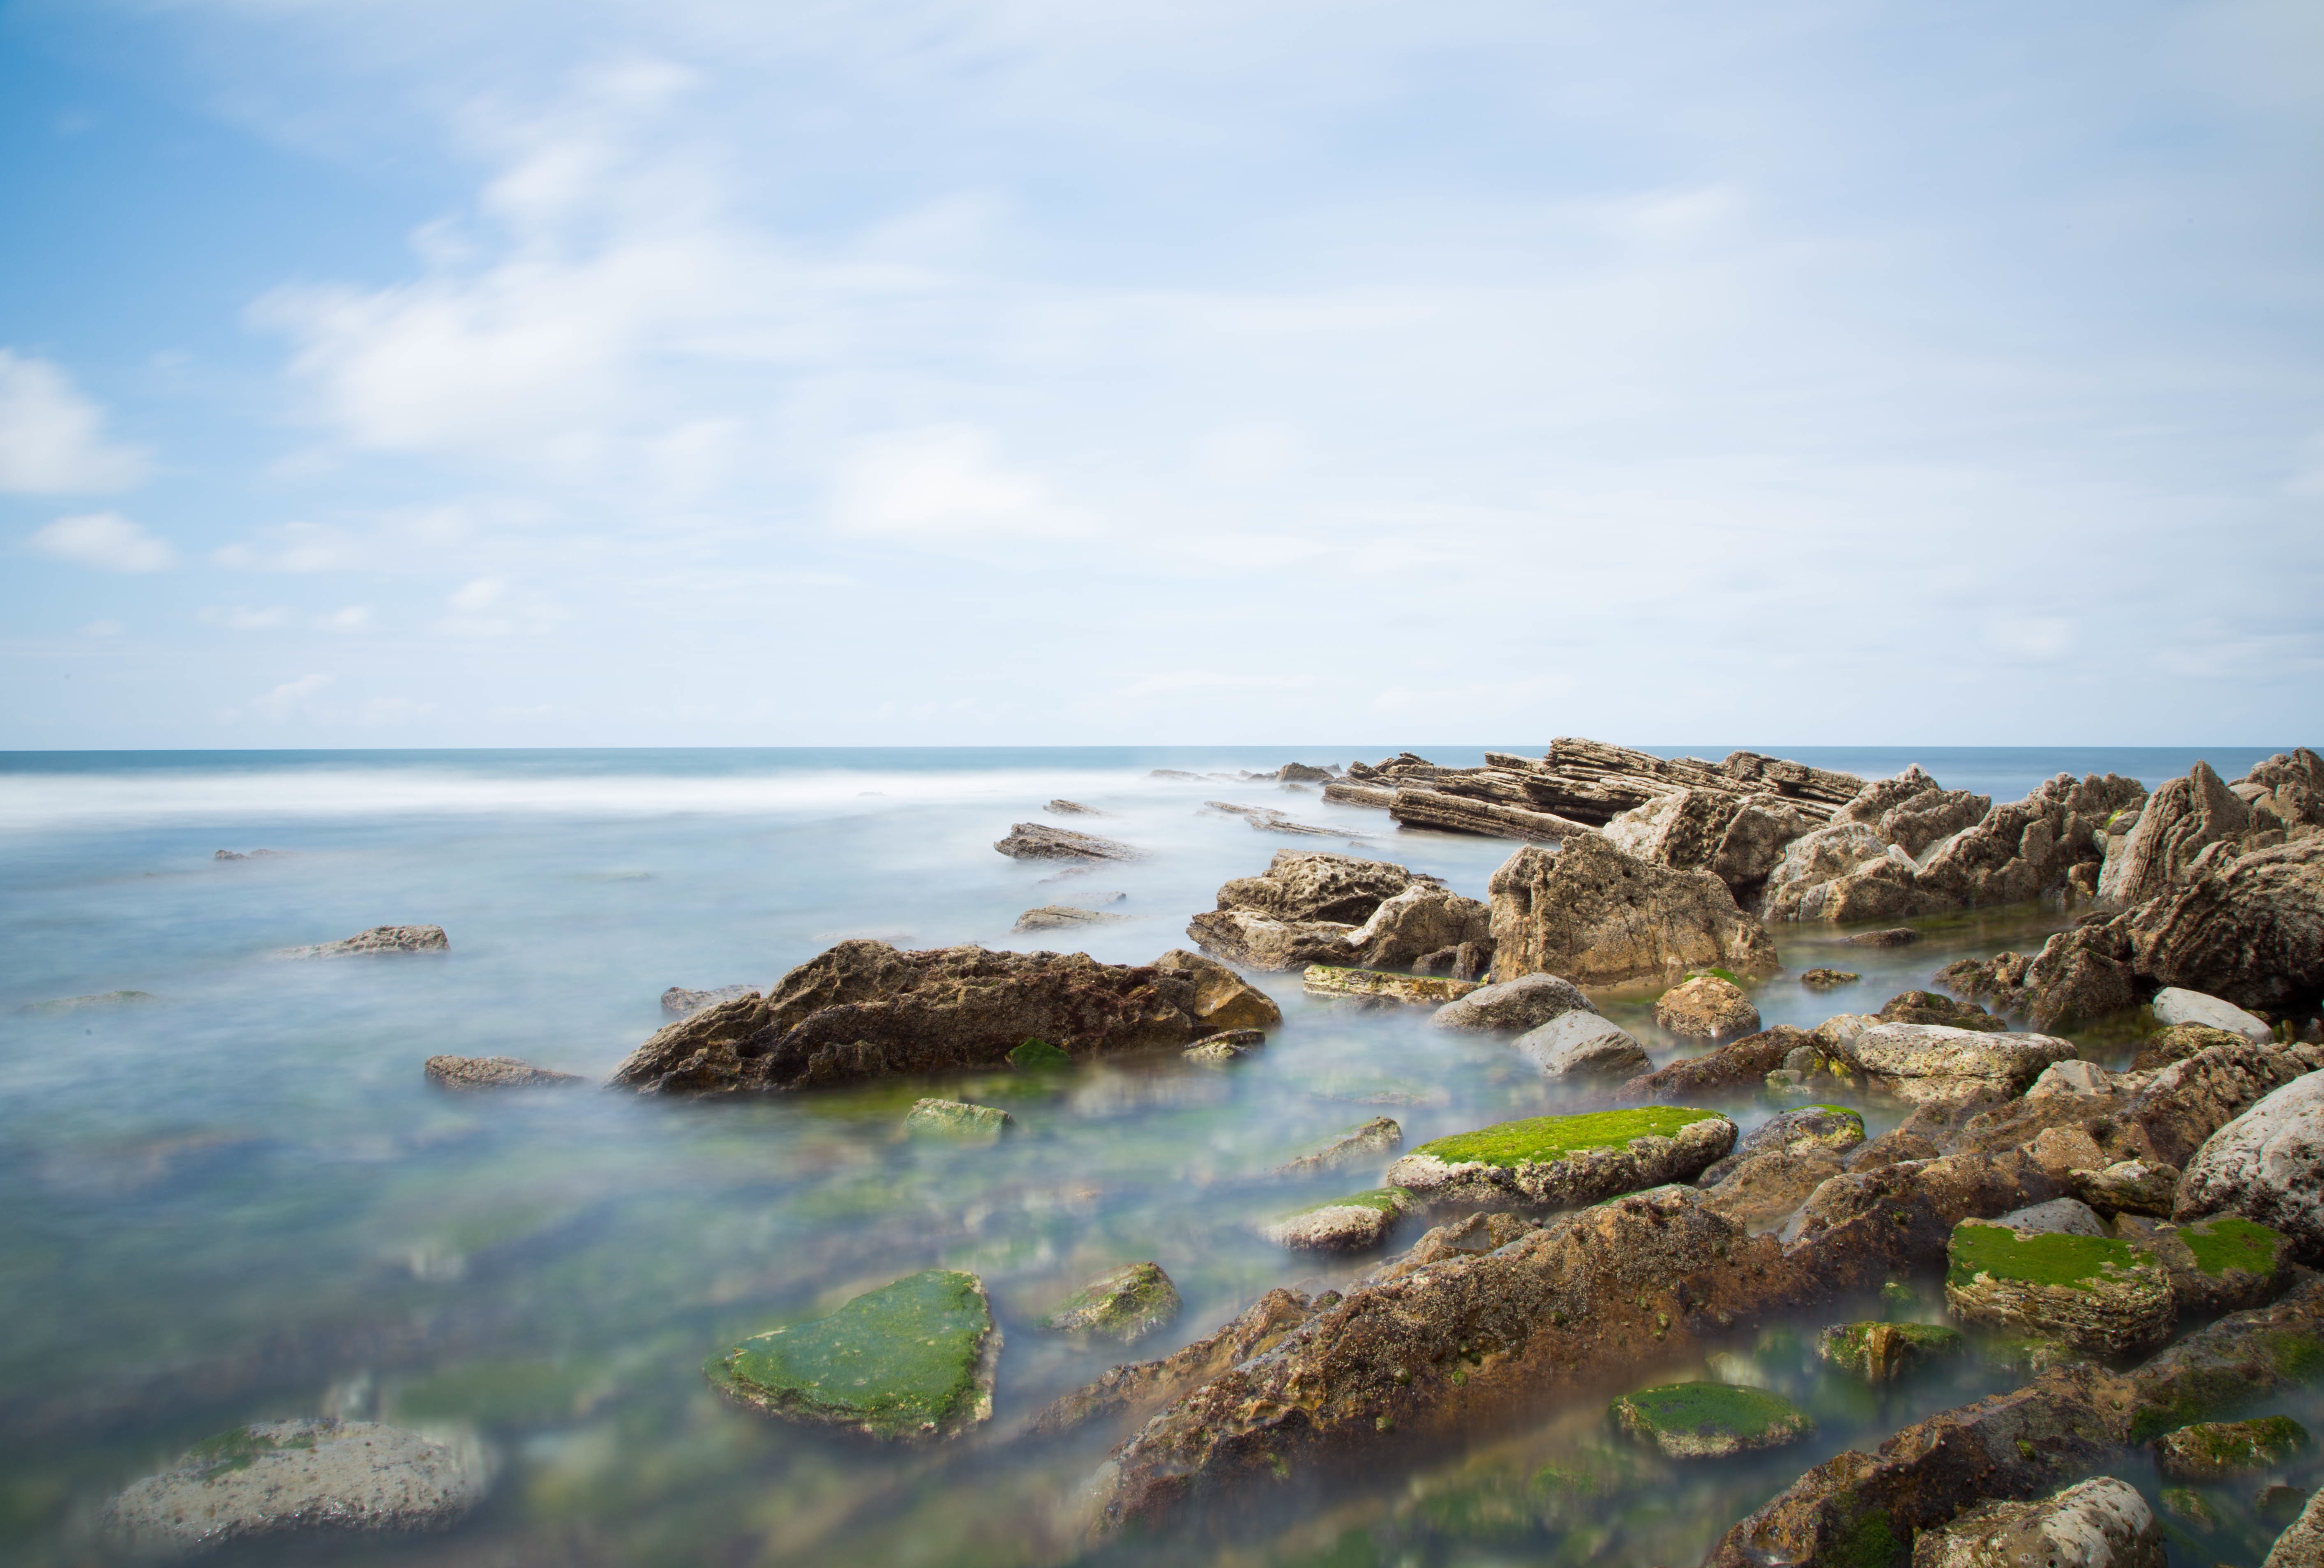
beach, sea, coast, water, sand, rock, ocean, horizon, cloud, sky, shore, wave, cliff, cove, inlet, bay, terrain, material, body of water, habitat, cape, islet, landform, natural environment, geographical feature, wind wave